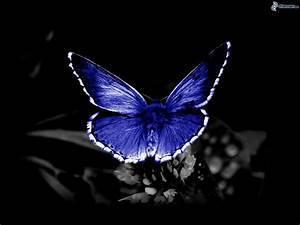
butterfly